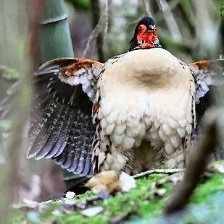
Species: CABOTS TRAGOPAN
Scientific name: TRAGOPAN CABOTI